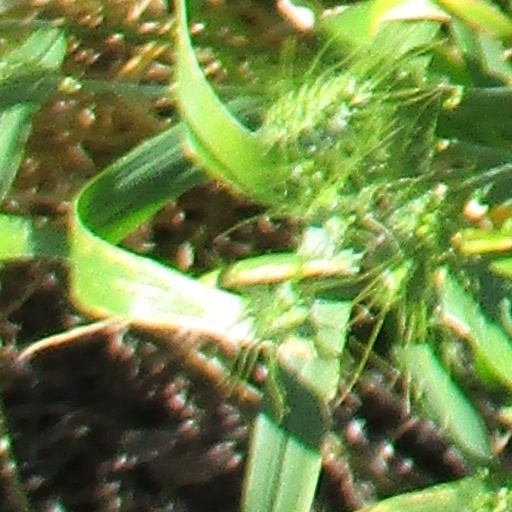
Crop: wheat